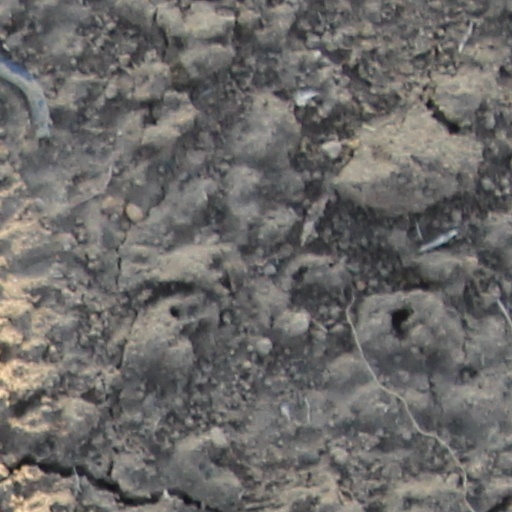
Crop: wheat